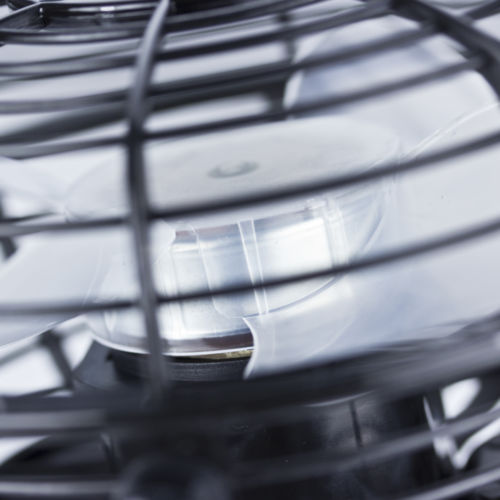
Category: fan